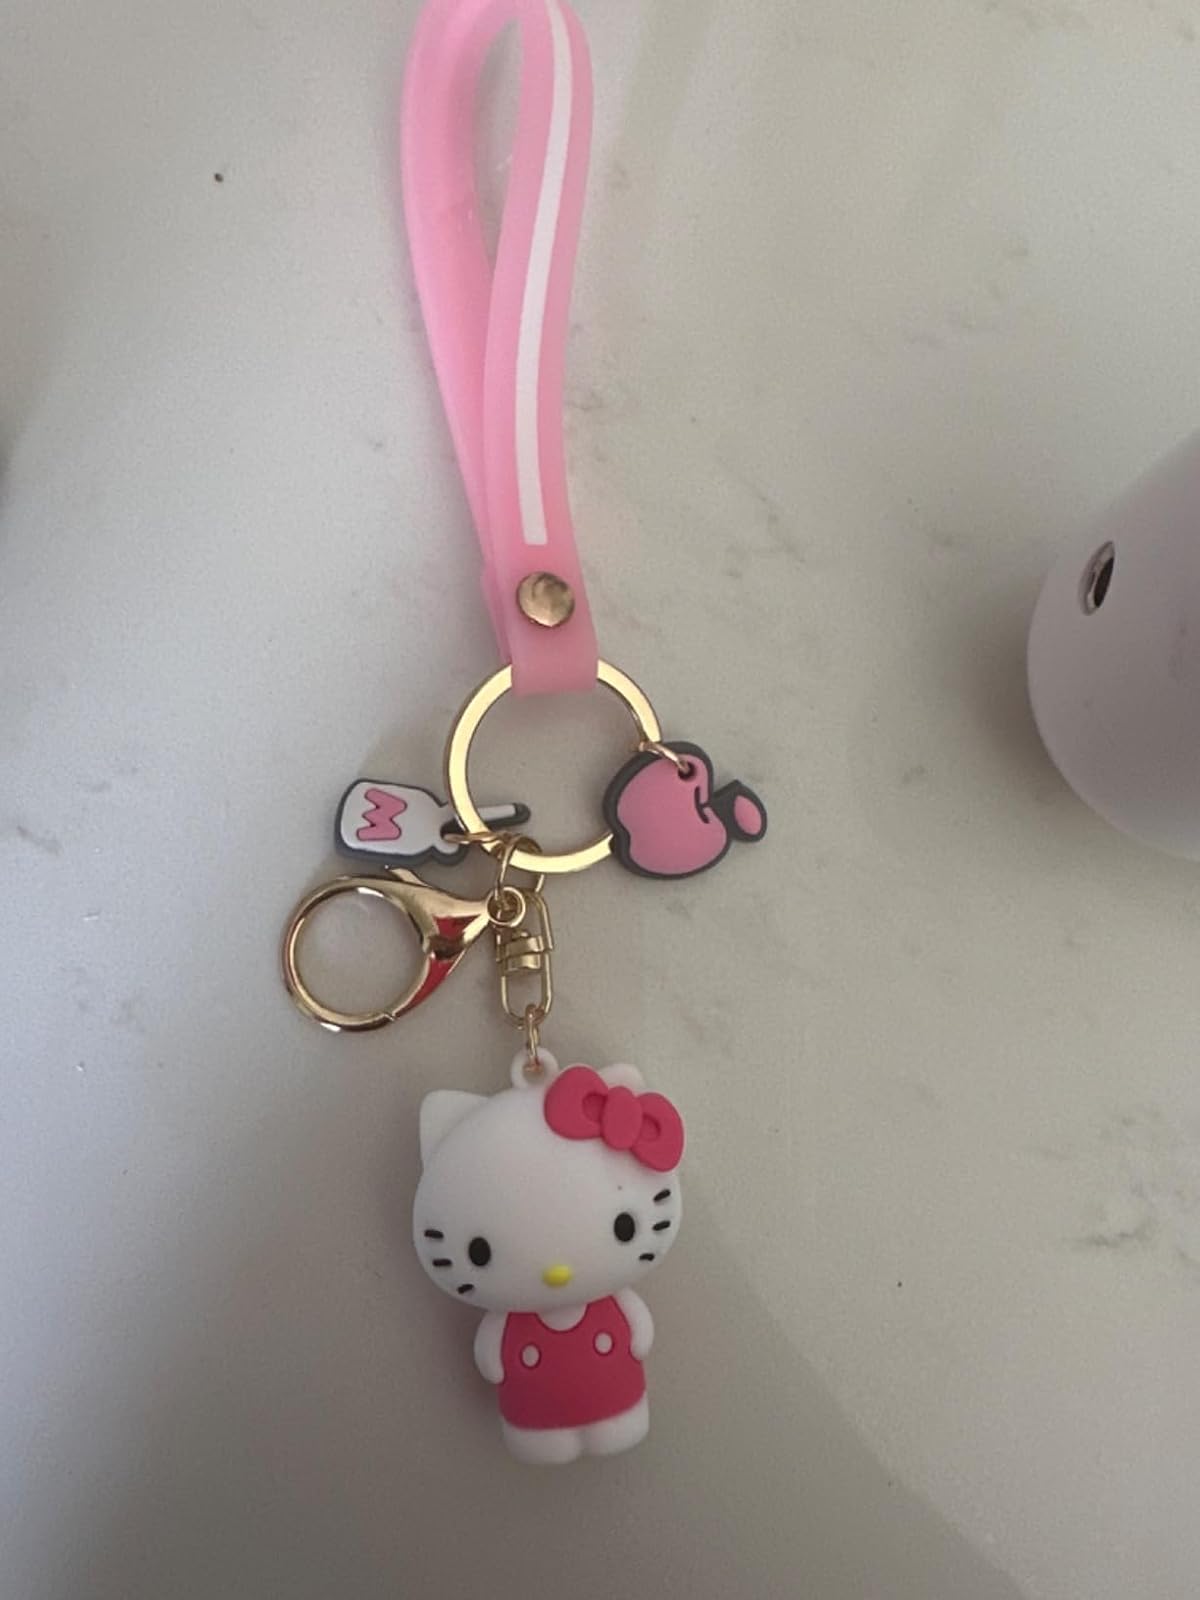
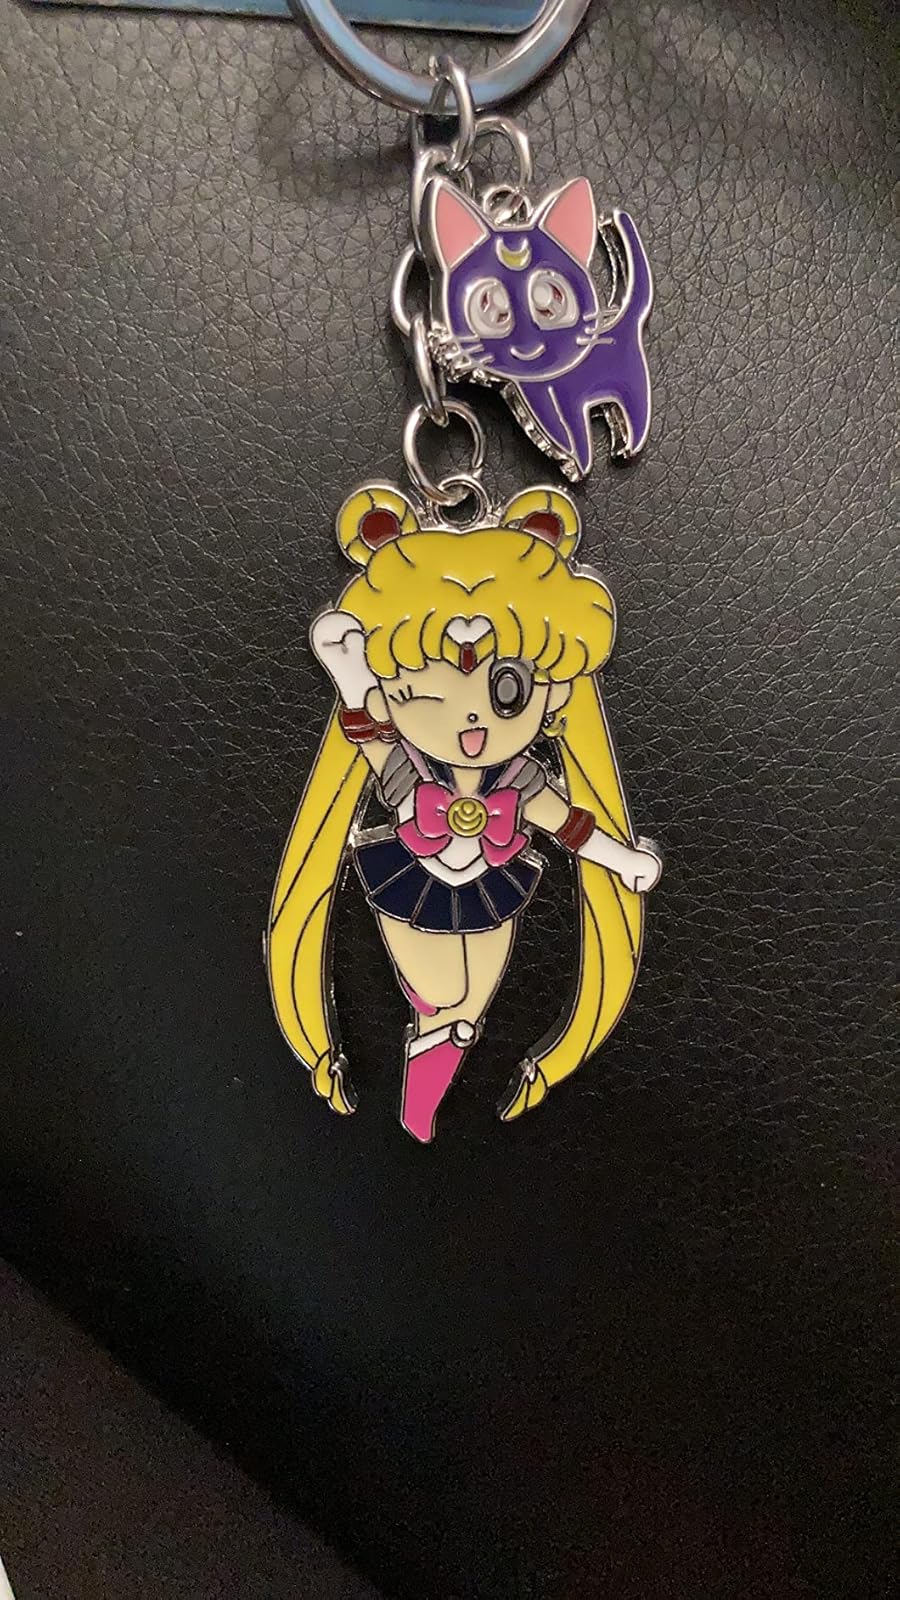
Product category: accessories_keychain
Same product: no